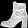
Label: Ankle boot